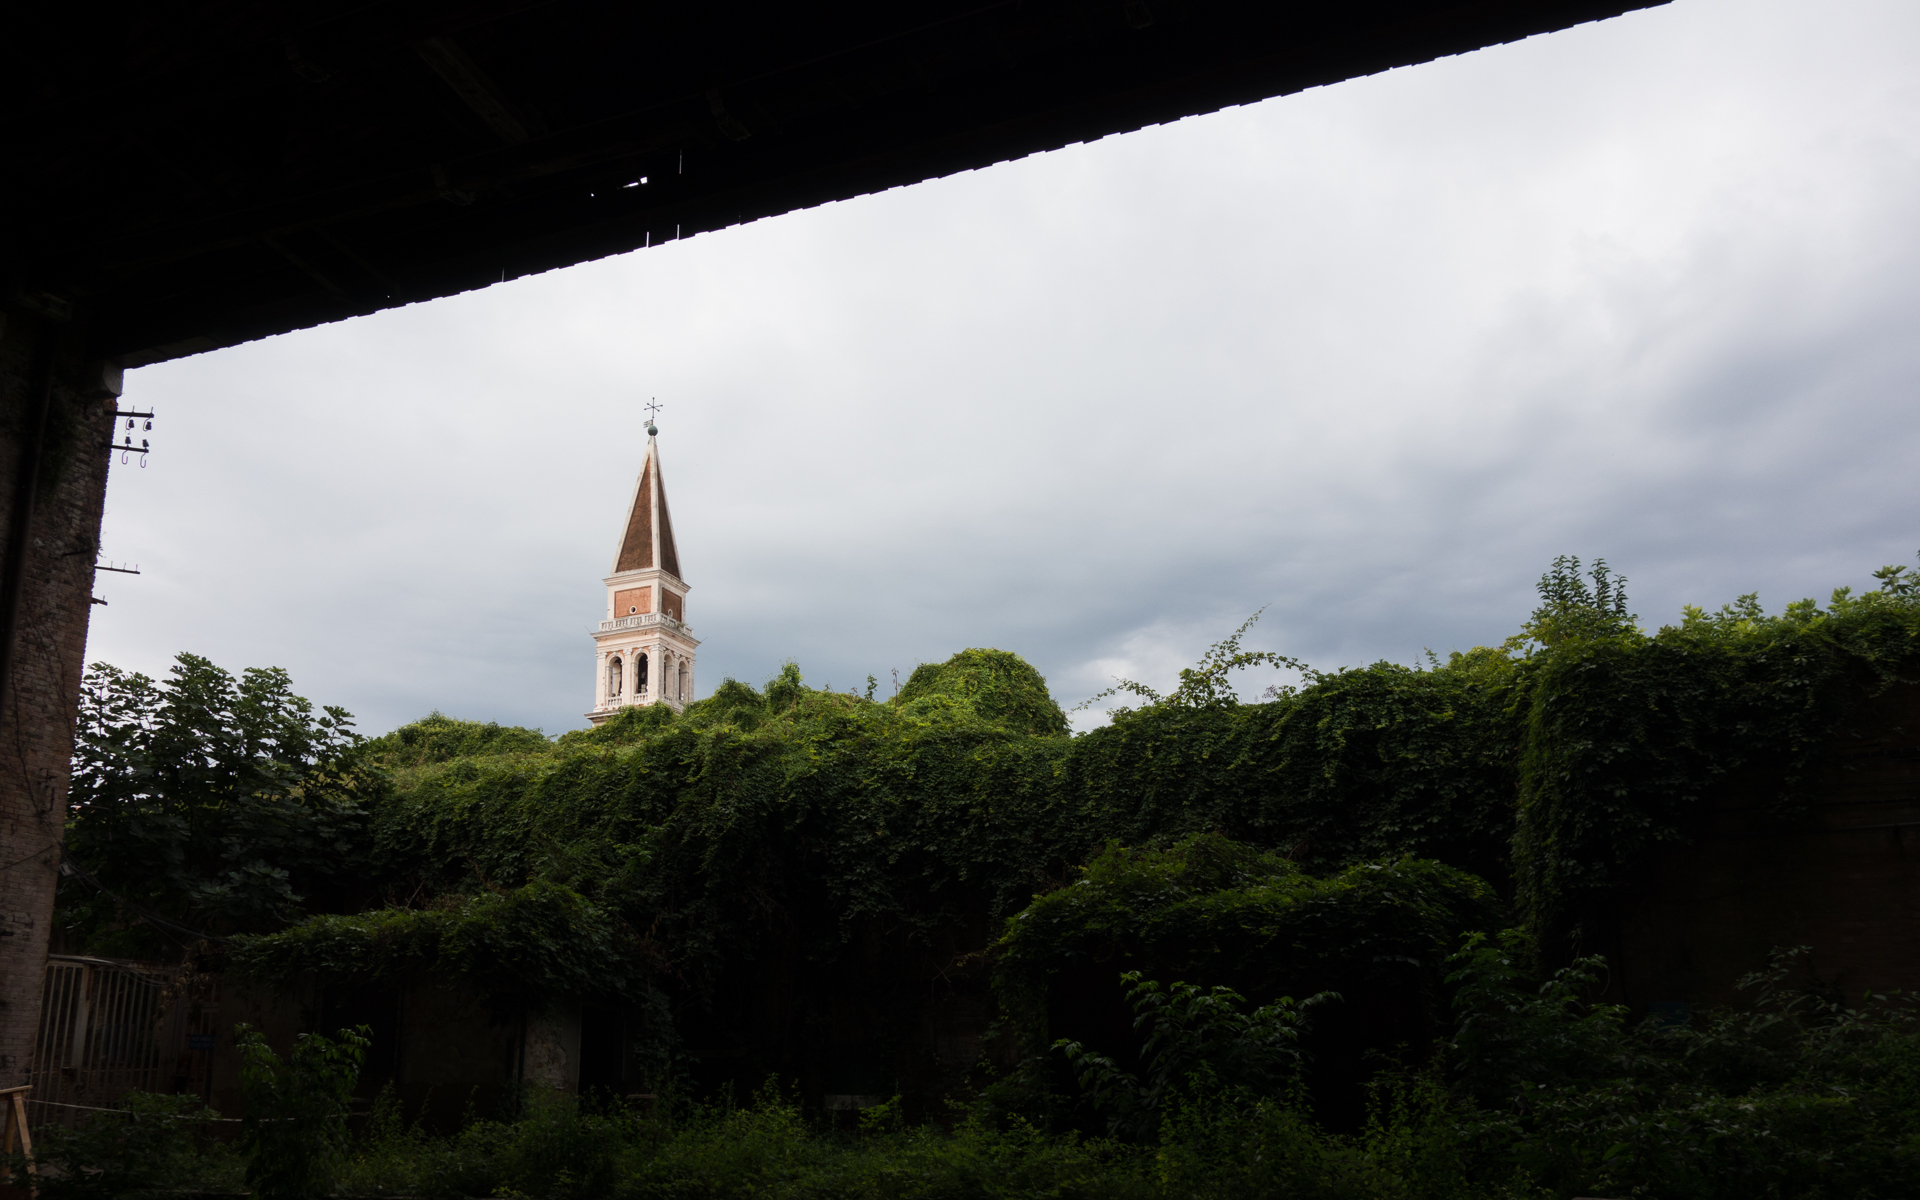
cloud, sky, sunlight, hill, building, tower, place of worship, temple, ruins, venise, italie, venetie, rural area